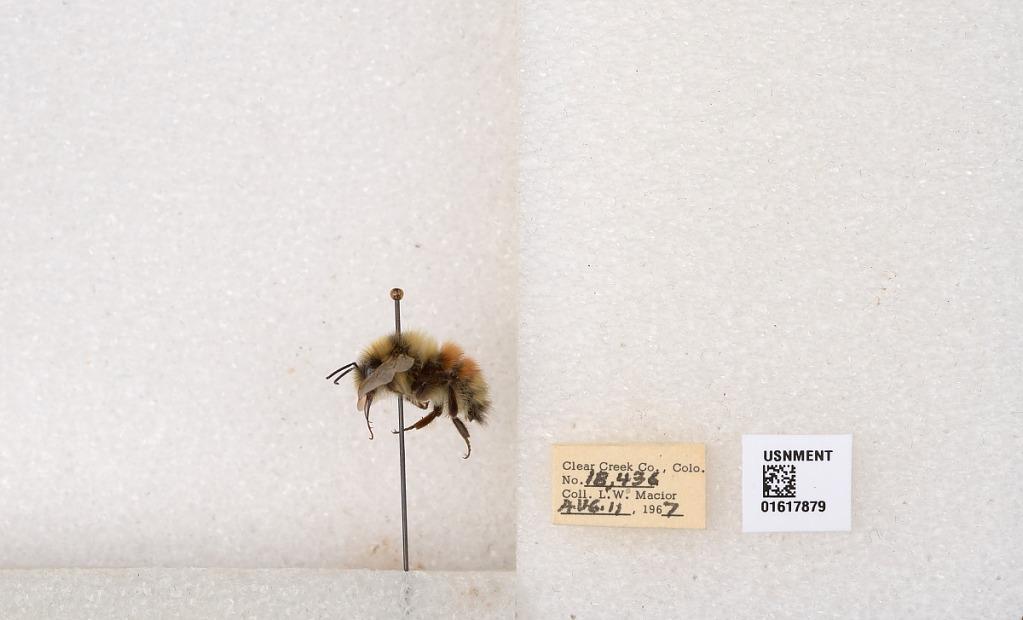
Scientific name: Bombus (Pyrobombus) sylvicola Kirby
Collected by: L. Macior
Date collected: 1967-8-11
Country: United States
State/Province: Colorado
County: Clear Creek
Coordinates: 39.6891, -105.644